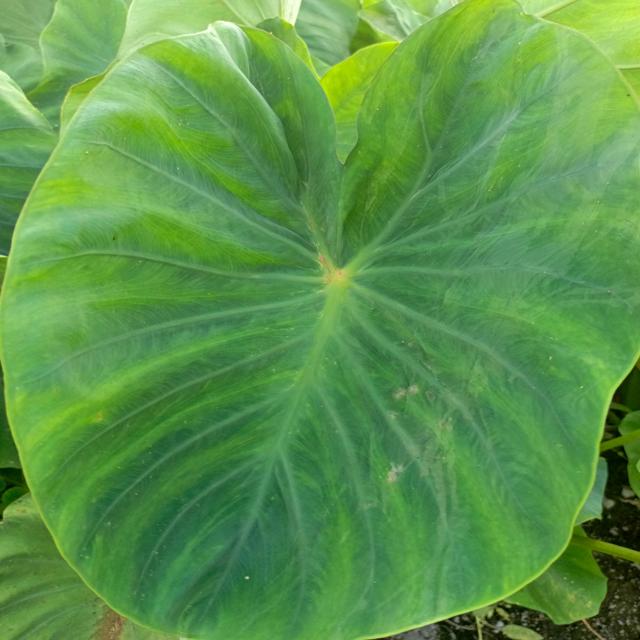
Label: Early_Blight